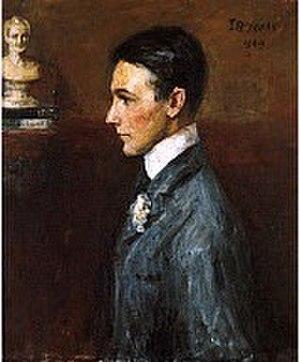
Van Wyck Brooks était un historien, biographe et critique littéraire américain. Il obtient le prix Pulitzer d'histoire en 1937 pour son ouvrage The Flowering of New England, 1815-1865, publié l’année précédente.